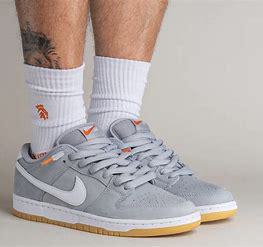
Brand: Nike
Model: SB Dunk